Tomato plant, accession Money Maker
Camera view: bottom (45 deg); turntable rotation: 120 degrees
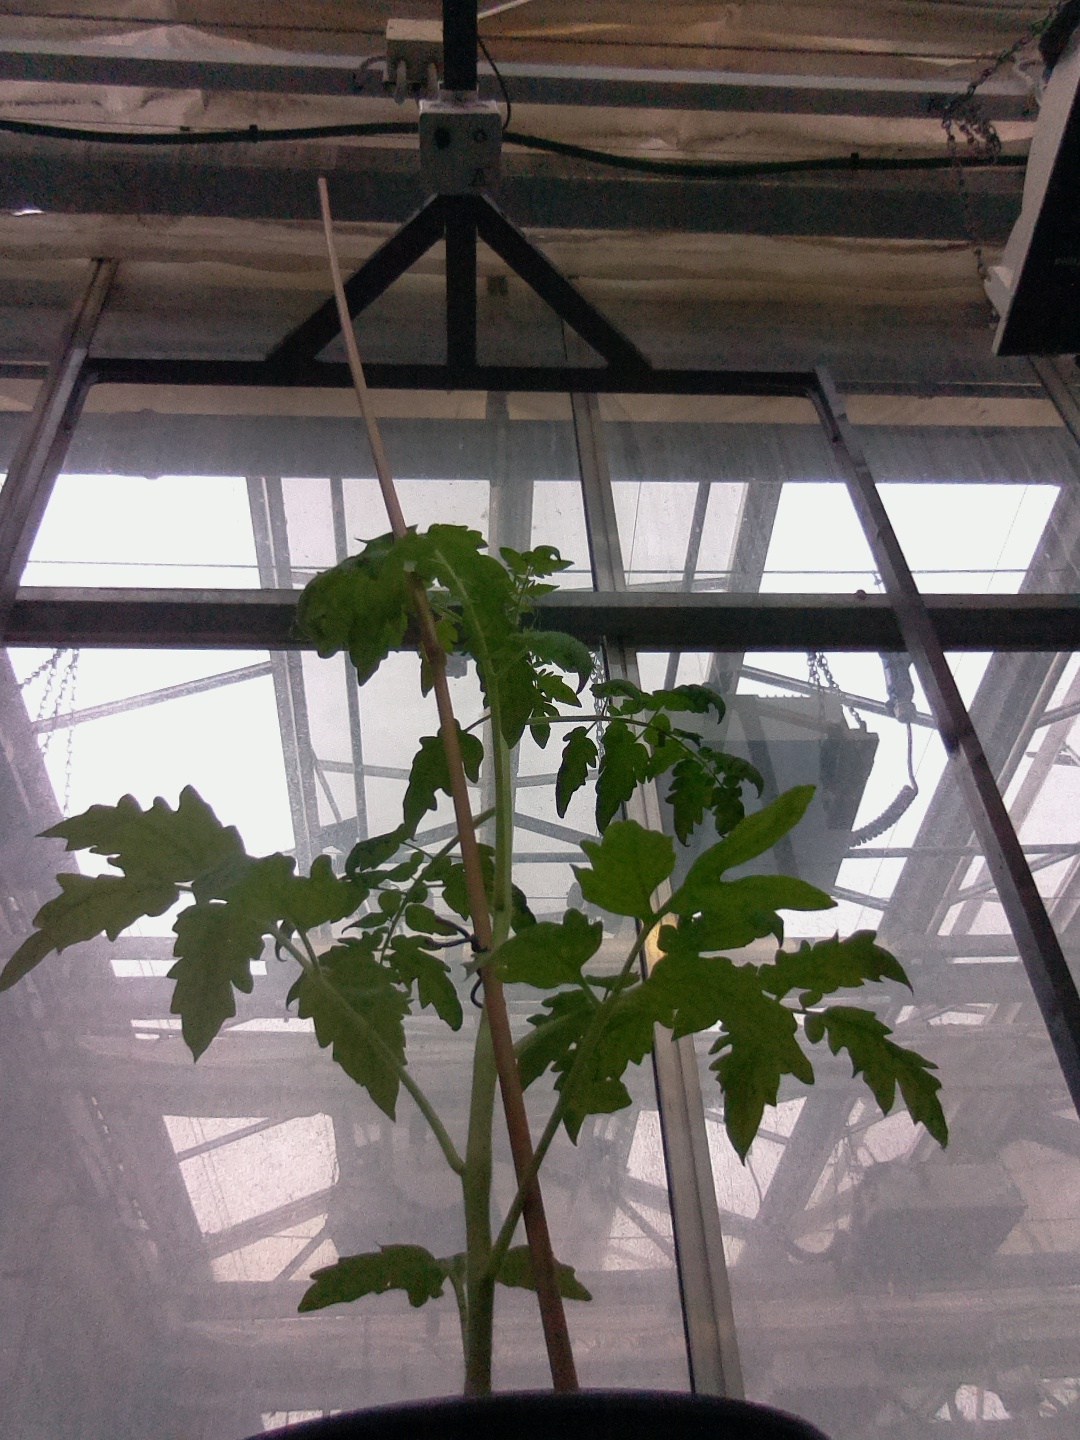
BBCH growth stage 14: 8 of true leaves visible